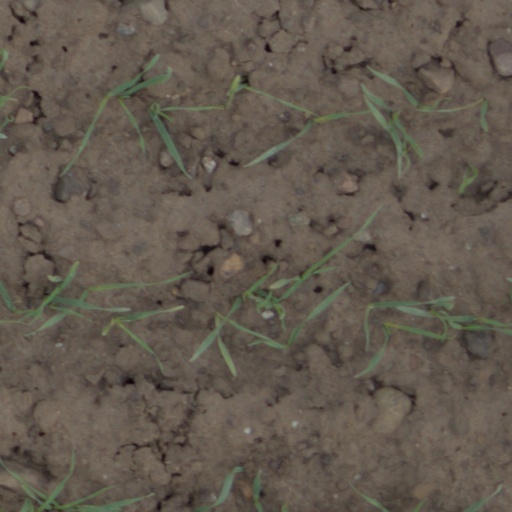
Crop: wheat